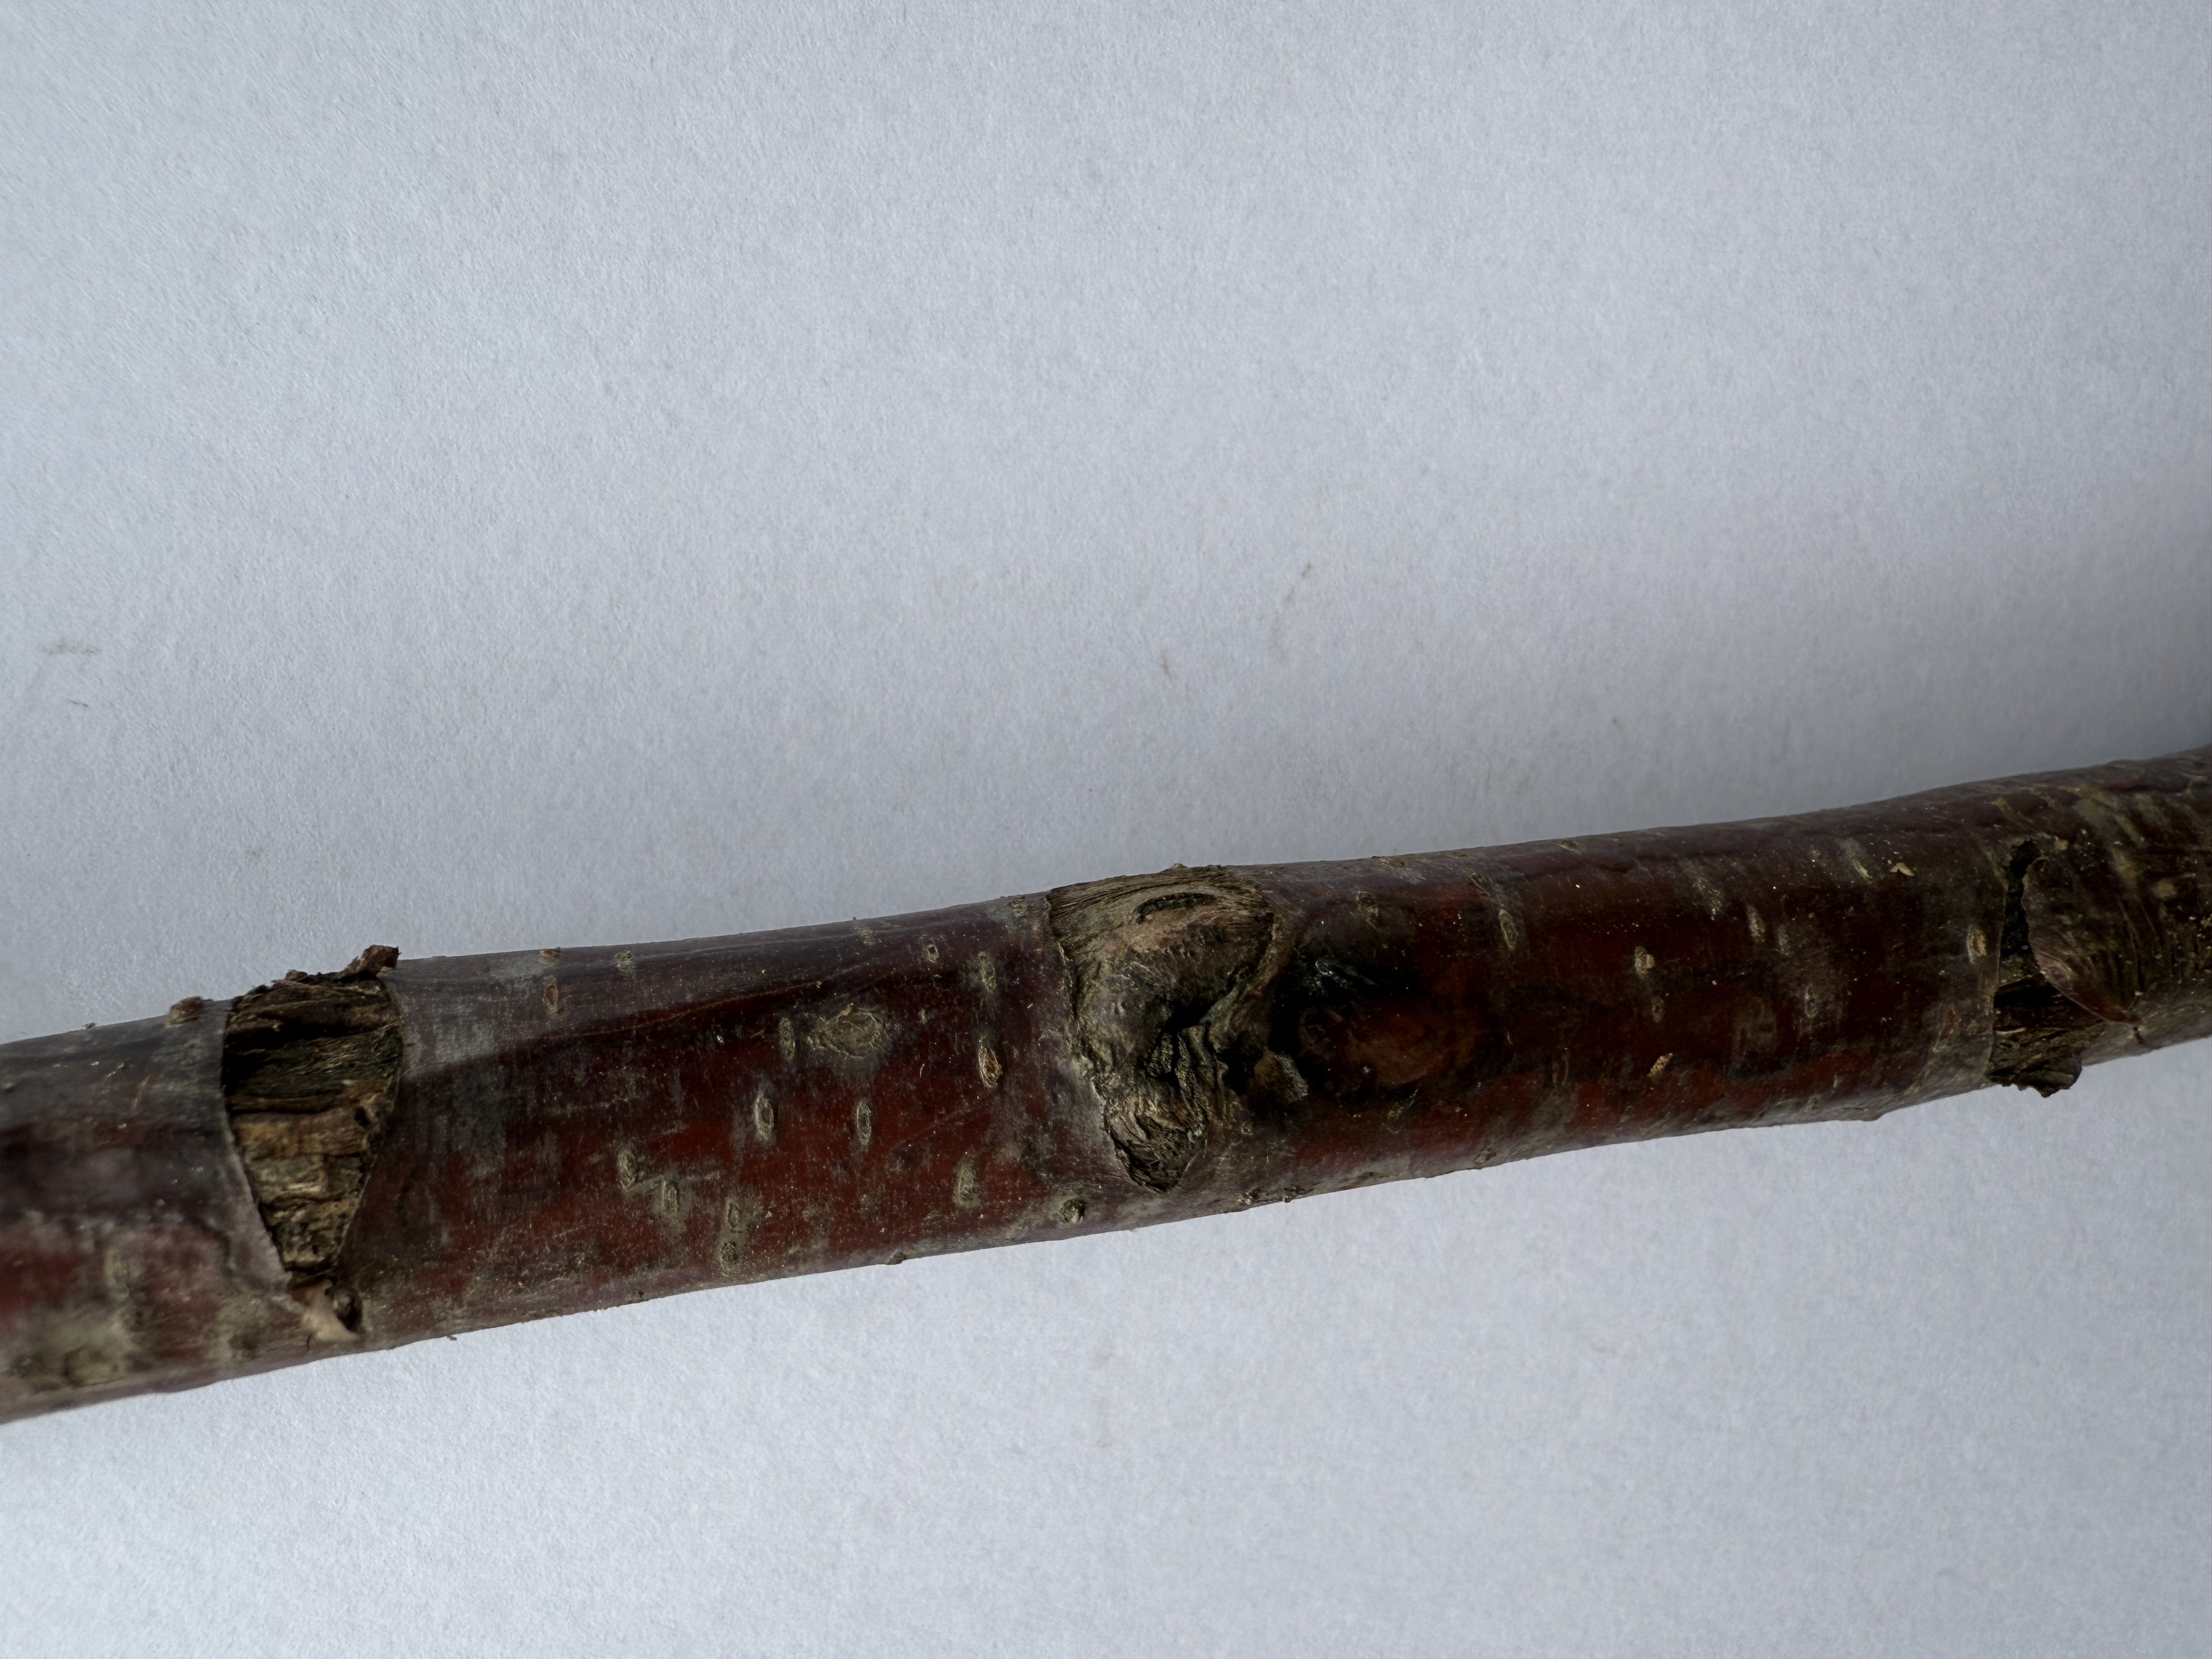
Variety: Kutahya Sour Cherry